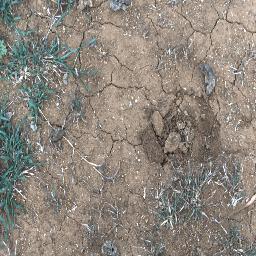
Label: negative